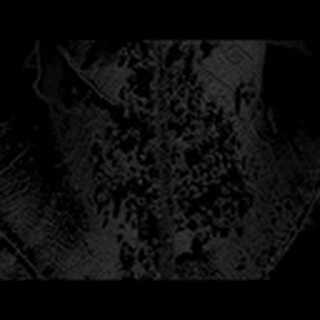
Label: cotton_aphids